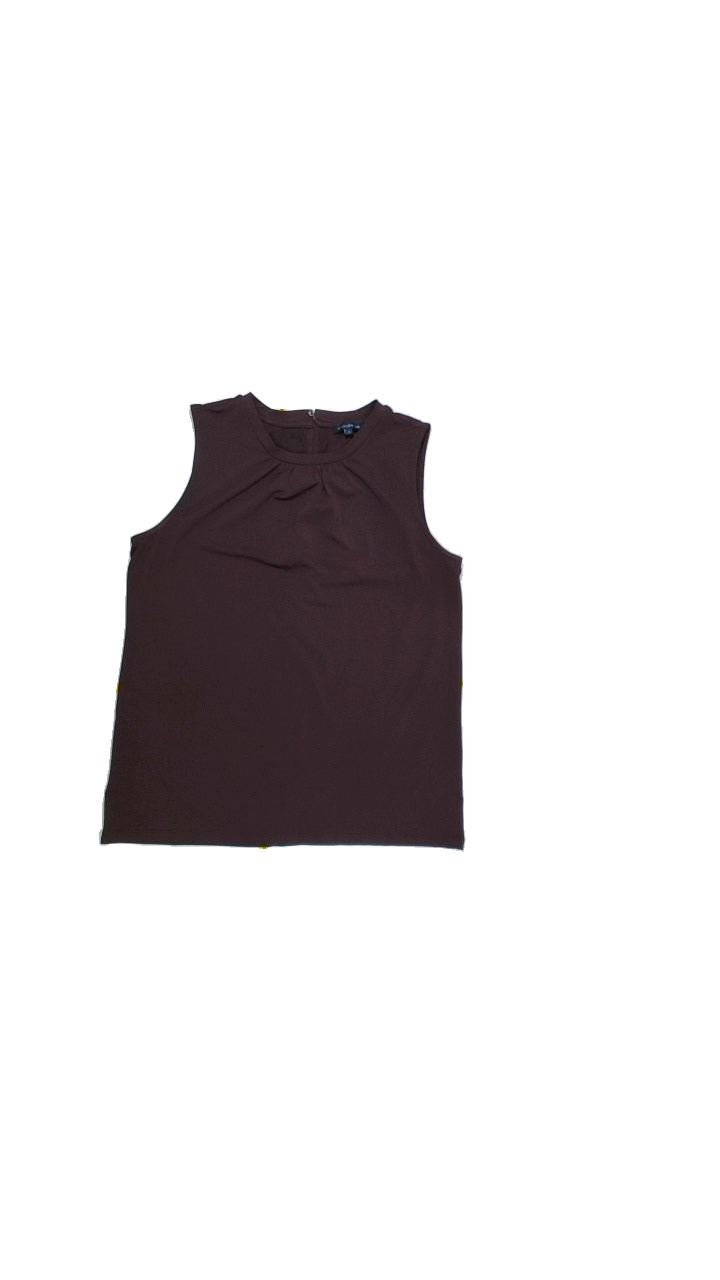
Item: Tank Top (Ladies)
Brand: Dobber
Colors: Red
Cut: Regular, C-collar
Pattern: Plain
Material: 95%polyester 5%elastane
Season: Summer
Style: No trend
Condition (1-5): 4
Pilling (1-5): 4
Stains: No
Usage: Export
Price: <50